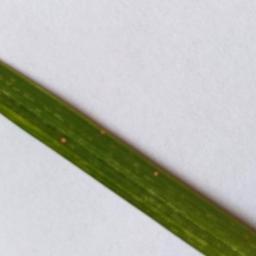
Label: Rice___Leaf_Blast